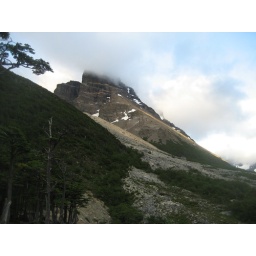
the trail is next to the tree line running from the bottom of the photo, in the middle.